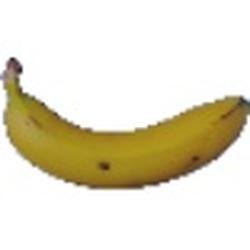
Label: Banana